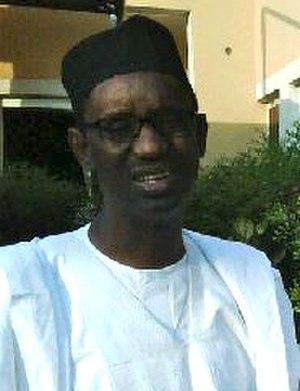
Nuhu Ribadu est un fonctionnaire du gouvernement nigérian. Il est l'ancien responsable de la Commission nigériane contre les délits économiques et financiers.
L'élection présidentielle nigériane de 2011 a pour but d'élire un président de la République. Le premier tour, prévu au départ le 9 avril 2011, a finalement lieu le 16 avril. Elle fait suite à des élections législatives le 9 avril.